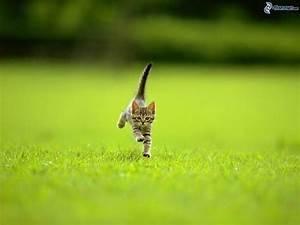
cat